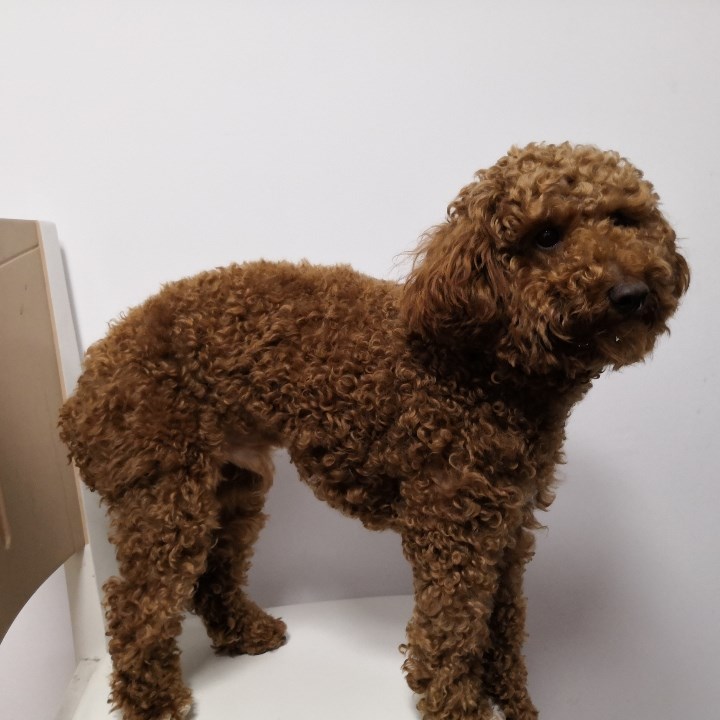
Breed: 7449-n000128-teddy